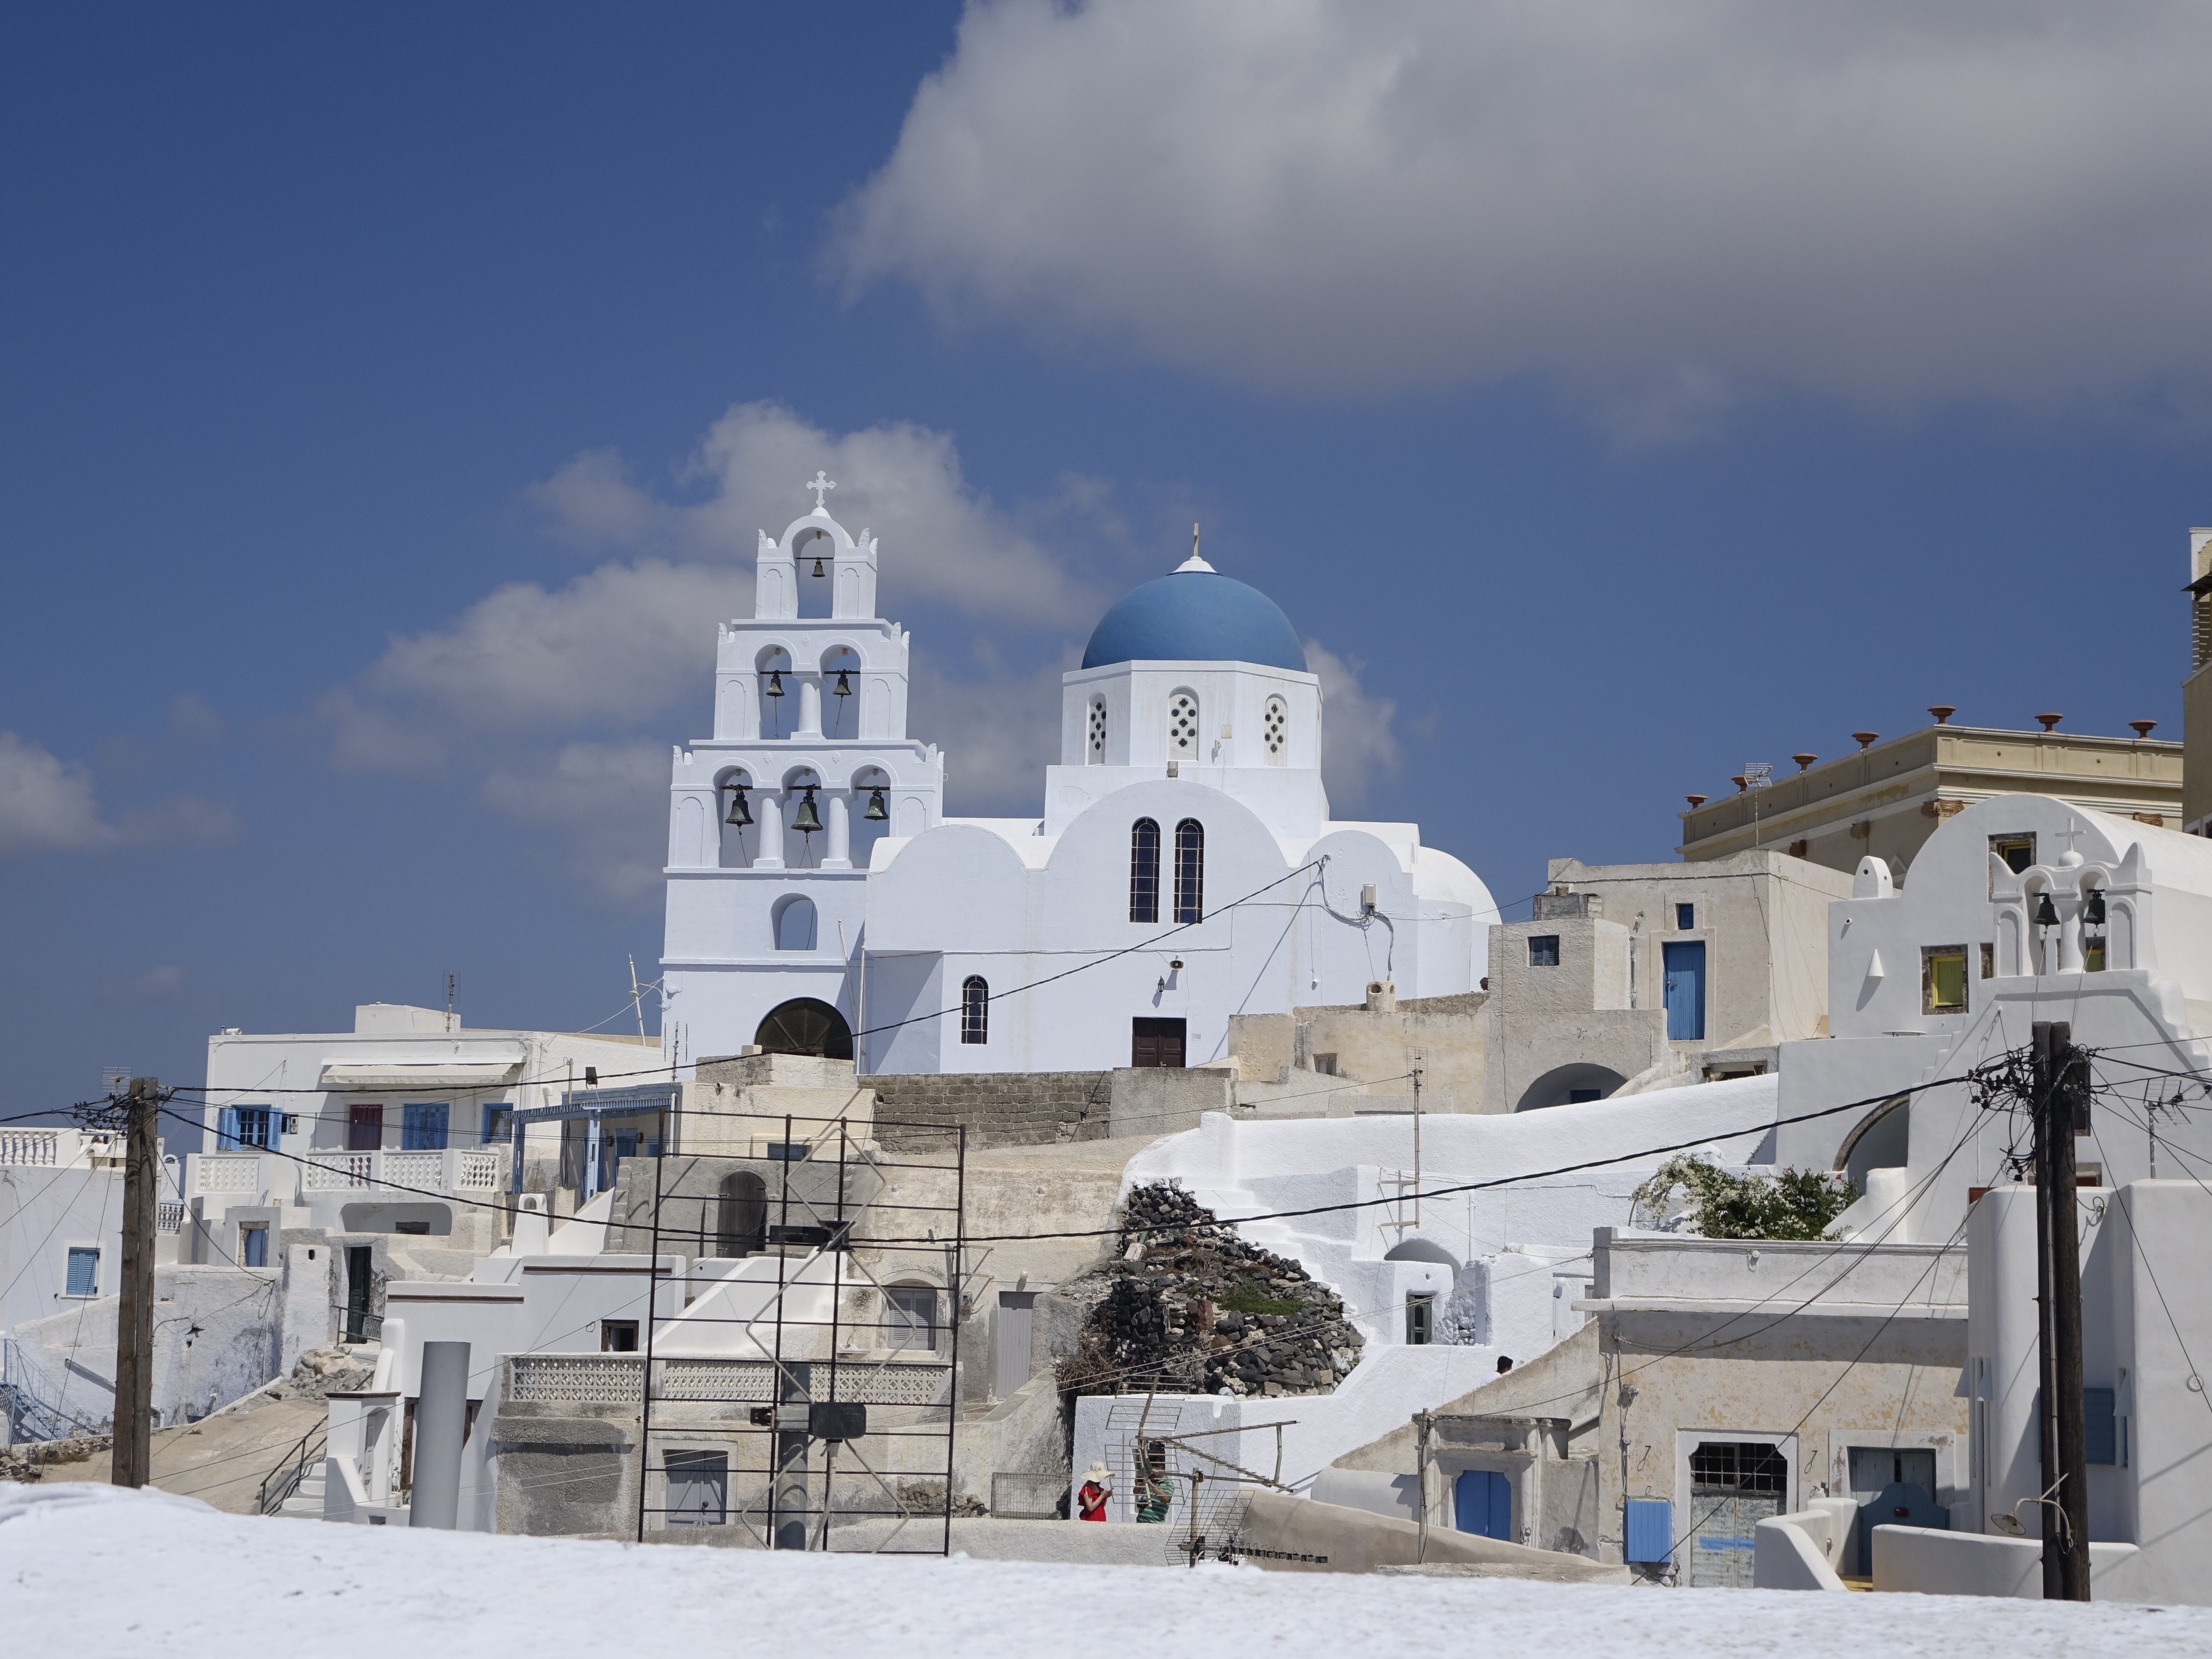
snow, winter, sun, town, building, summer, tower, weather, church, place of worship, santorini, greece